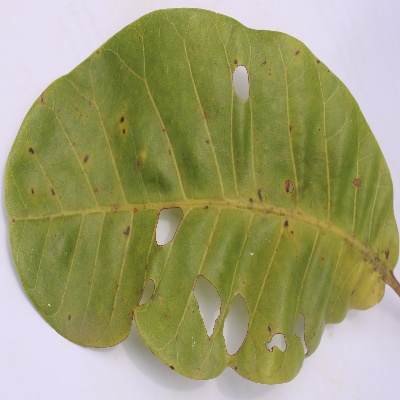
Crop: Cashew
Condition: anthracnose